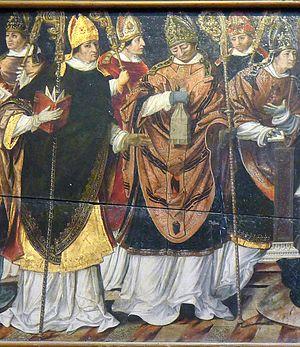
Détail du tableau ""Un concile d'évêques présidé par la Vierge"" de la basilique Saint-Trophime d'Arles. This object is classé Monument Historique in the base Palissy, database of the French furniture patrimony of the French ministry of culture,
Un concile d'évêques présidé par la Vierge est une peinture de la fin du XVIᵉ ou du début XVIIᵉ siècle réalisée sur un support de bois par un artiste non encore identifié en 2016. Ce panneau peint se trouve dans la cathédrale Saint-Trophime d'Arles dans les Bouches-du-Rhône.